Daryl Halligan

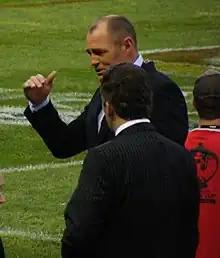

Daryl John Halligan (born 25 July 1966) is a rugby league commentator and former professional player. A New Zealand international winger, he was the pre-eminent goal-kicker of his era, retiring as the highest point scorer in Australian premiership history. Halligan played club football in Australia for the North Sydney Bears and Canterbury-Bankstown Bulldogs, winning the 1995 ARL Premiership with the latter.